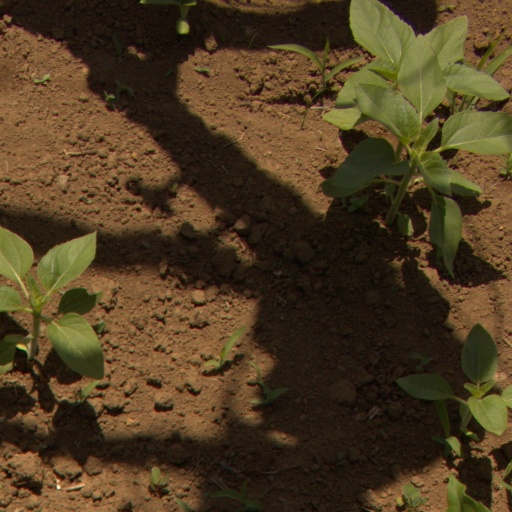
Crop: Jerusalem artichoke